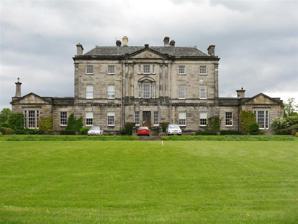
Building: Newliston
Country: United Kingdom
Year built: 1789
Historic site Newliston South façade of Newliston Coordinates 55°56′48″N 3°25′30″W / 55.9466°N 3.4251°W / 55.9466; -3.4251 Architect Robert Adam Listed Building – Category A Designated 22 February 1971 Reference no. LB27578 Inventory of Gardens and Designed Landscapes in Scotland Designated 1 July 1987 Reference no. GDL00298 Location in Edinburgh council area Newliston is an 18,146 sq ft (1,685.8 m 2 ) country house near Edinburgh , Scotland . It is located 1 mile (1.6 km) south-west of Kirkliston , and 8 miles (13 km) west of the city centre. The house, designed by Robert Adam in the late 18th century, is a category A listed building . The 18th-century gardens, inspired by the French formal style, are included in the Inventory of Gardens and Designed Landscapes in Scotland , the listing of nationally significant gardens. Newliston is within the City of Edinburgh council area and the historic county of West Lothian . History Newliston was originally the property of the Dundas family of nearby Dundas Castle . Duncan Dundas , the Lord Lyon King of Arms , acquired the property in the 15th century. His descendant, Elizabeth Dundas , 8th of Newliston, married John Dalrymple, 1st Earl of Stair (1648–1707). Their son John Dalrymple, 2nd Earl of Stair (1679–1747), served as ambassador to the French court at Versailles from 1715 to 1720. Inspired by the formal style of the gardens of Versailles , Lord Stair set about planning a grand garden for Newliston. The architect William Adam drew up plans for a new mansion, as well as a layout for the gardens, in 1723–1725. William Adam's design for the house was never built, although the stables are probably his work. Much of the detail of the garden design, including canals, cascades and avenues, may have been the work of Lord Stair himself. Work on the gardens continued until 1744, employing up to 200 workmen. Lord Stair was an officer in the British Army, rising to the rank of Field Marshal at the Battle of Dettingen (1743) and opposing the Jacobites during the Rising of 1745 . Lord Stair's loyalty has led to suggestions that the ' Union Jack ' patterned layout of "Hercules Wood" within the grounds is a celebration of his part in the victory at Dettingen. In 1747, following Lord Stair's death, Newliston was sold to London merchant Roger Hog. His son, Thomas Hog of Newliston, commissioned Robert Adam , son of William Adam, to design the present house in 1789. The house then became the home of James Maitland Hog , Roger's grandson. The landscape designer William Sawrey Gilpin worked on improvements to the grounds in the 1830s, during which time the Edinburgh and Glasgow Railway was built through the south-west corner of the Newliston parks. The East Lodge, on the B800 road, was built in 1848, probably to the designs of David Bryce . The house remains in the ownership of Roger Hog's descendants, and is open to the public during the summer. A ride-on miniature railway runs through the grounds. References